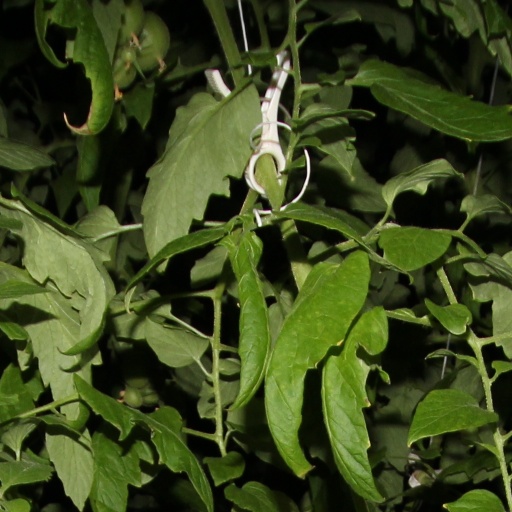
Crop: tomato